Ryu Se-ra

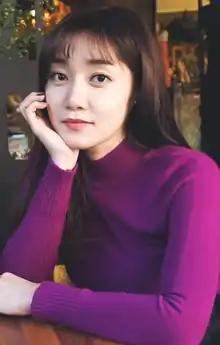
Ryu in March 2018

Ryu Se-ra (born October 3, 1987), also known by the mononym Sera, is a South Korean singer-songwriter signed under the self-founded agency OCTO. She is a former leader and main vocalist of South Korean girl group Nine Muses.